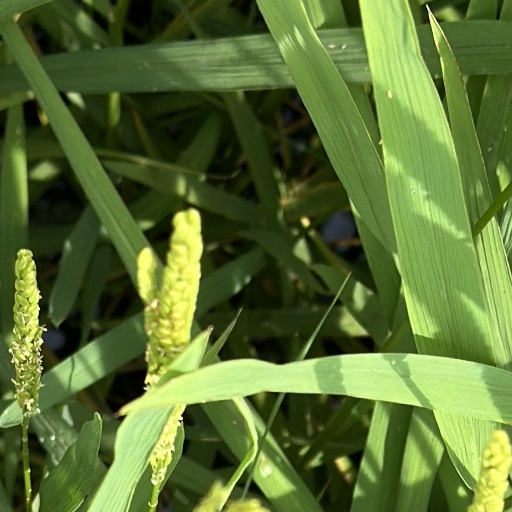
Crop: rice